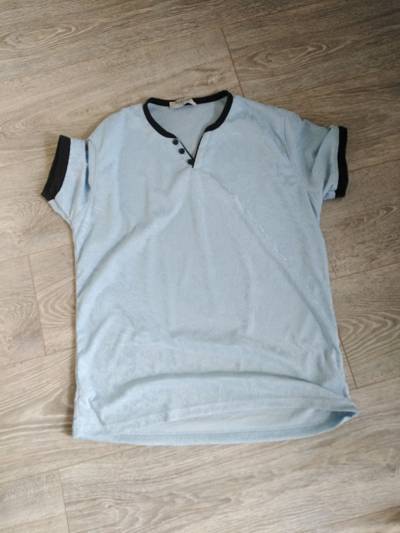
Waste category: clothes